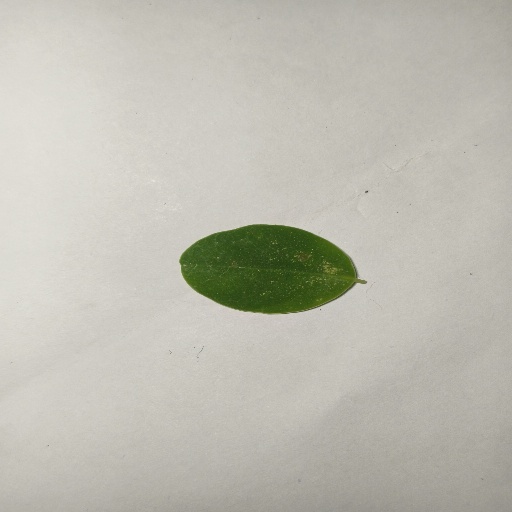
Species: Sojina
Leaf condition: Healthy Leaf